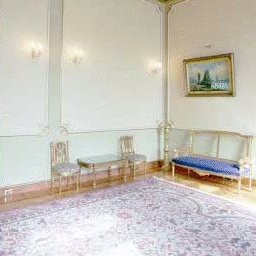
Room type: livingroom